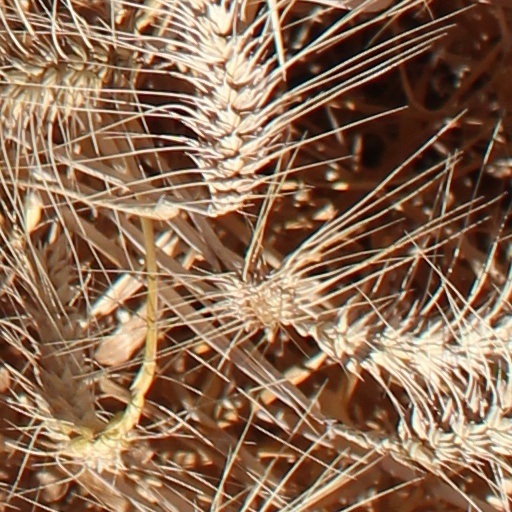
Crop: wheat